Clark Mansion (Winchester, Kentucky)

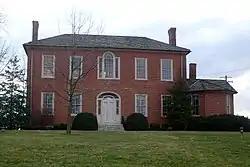
Governor James Clark House

Clark Mansion also known as Holly Rood or the Gov. James A. Clark Mansion, is one of the most historic homes in Clark County, Kentucky.